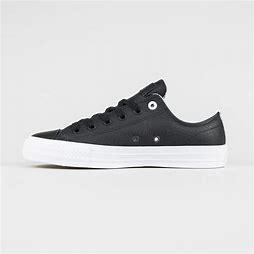
Brand: Converse
Model: Ctas Ox